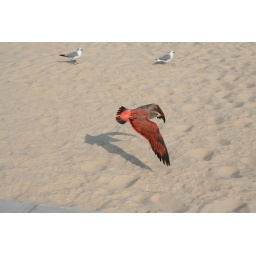
A colorful bird we saw in Ocean City, MD